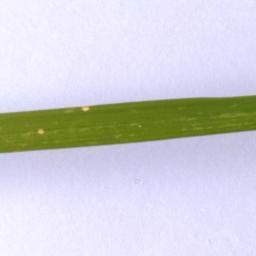
Label: Rice___Leaf_Blast